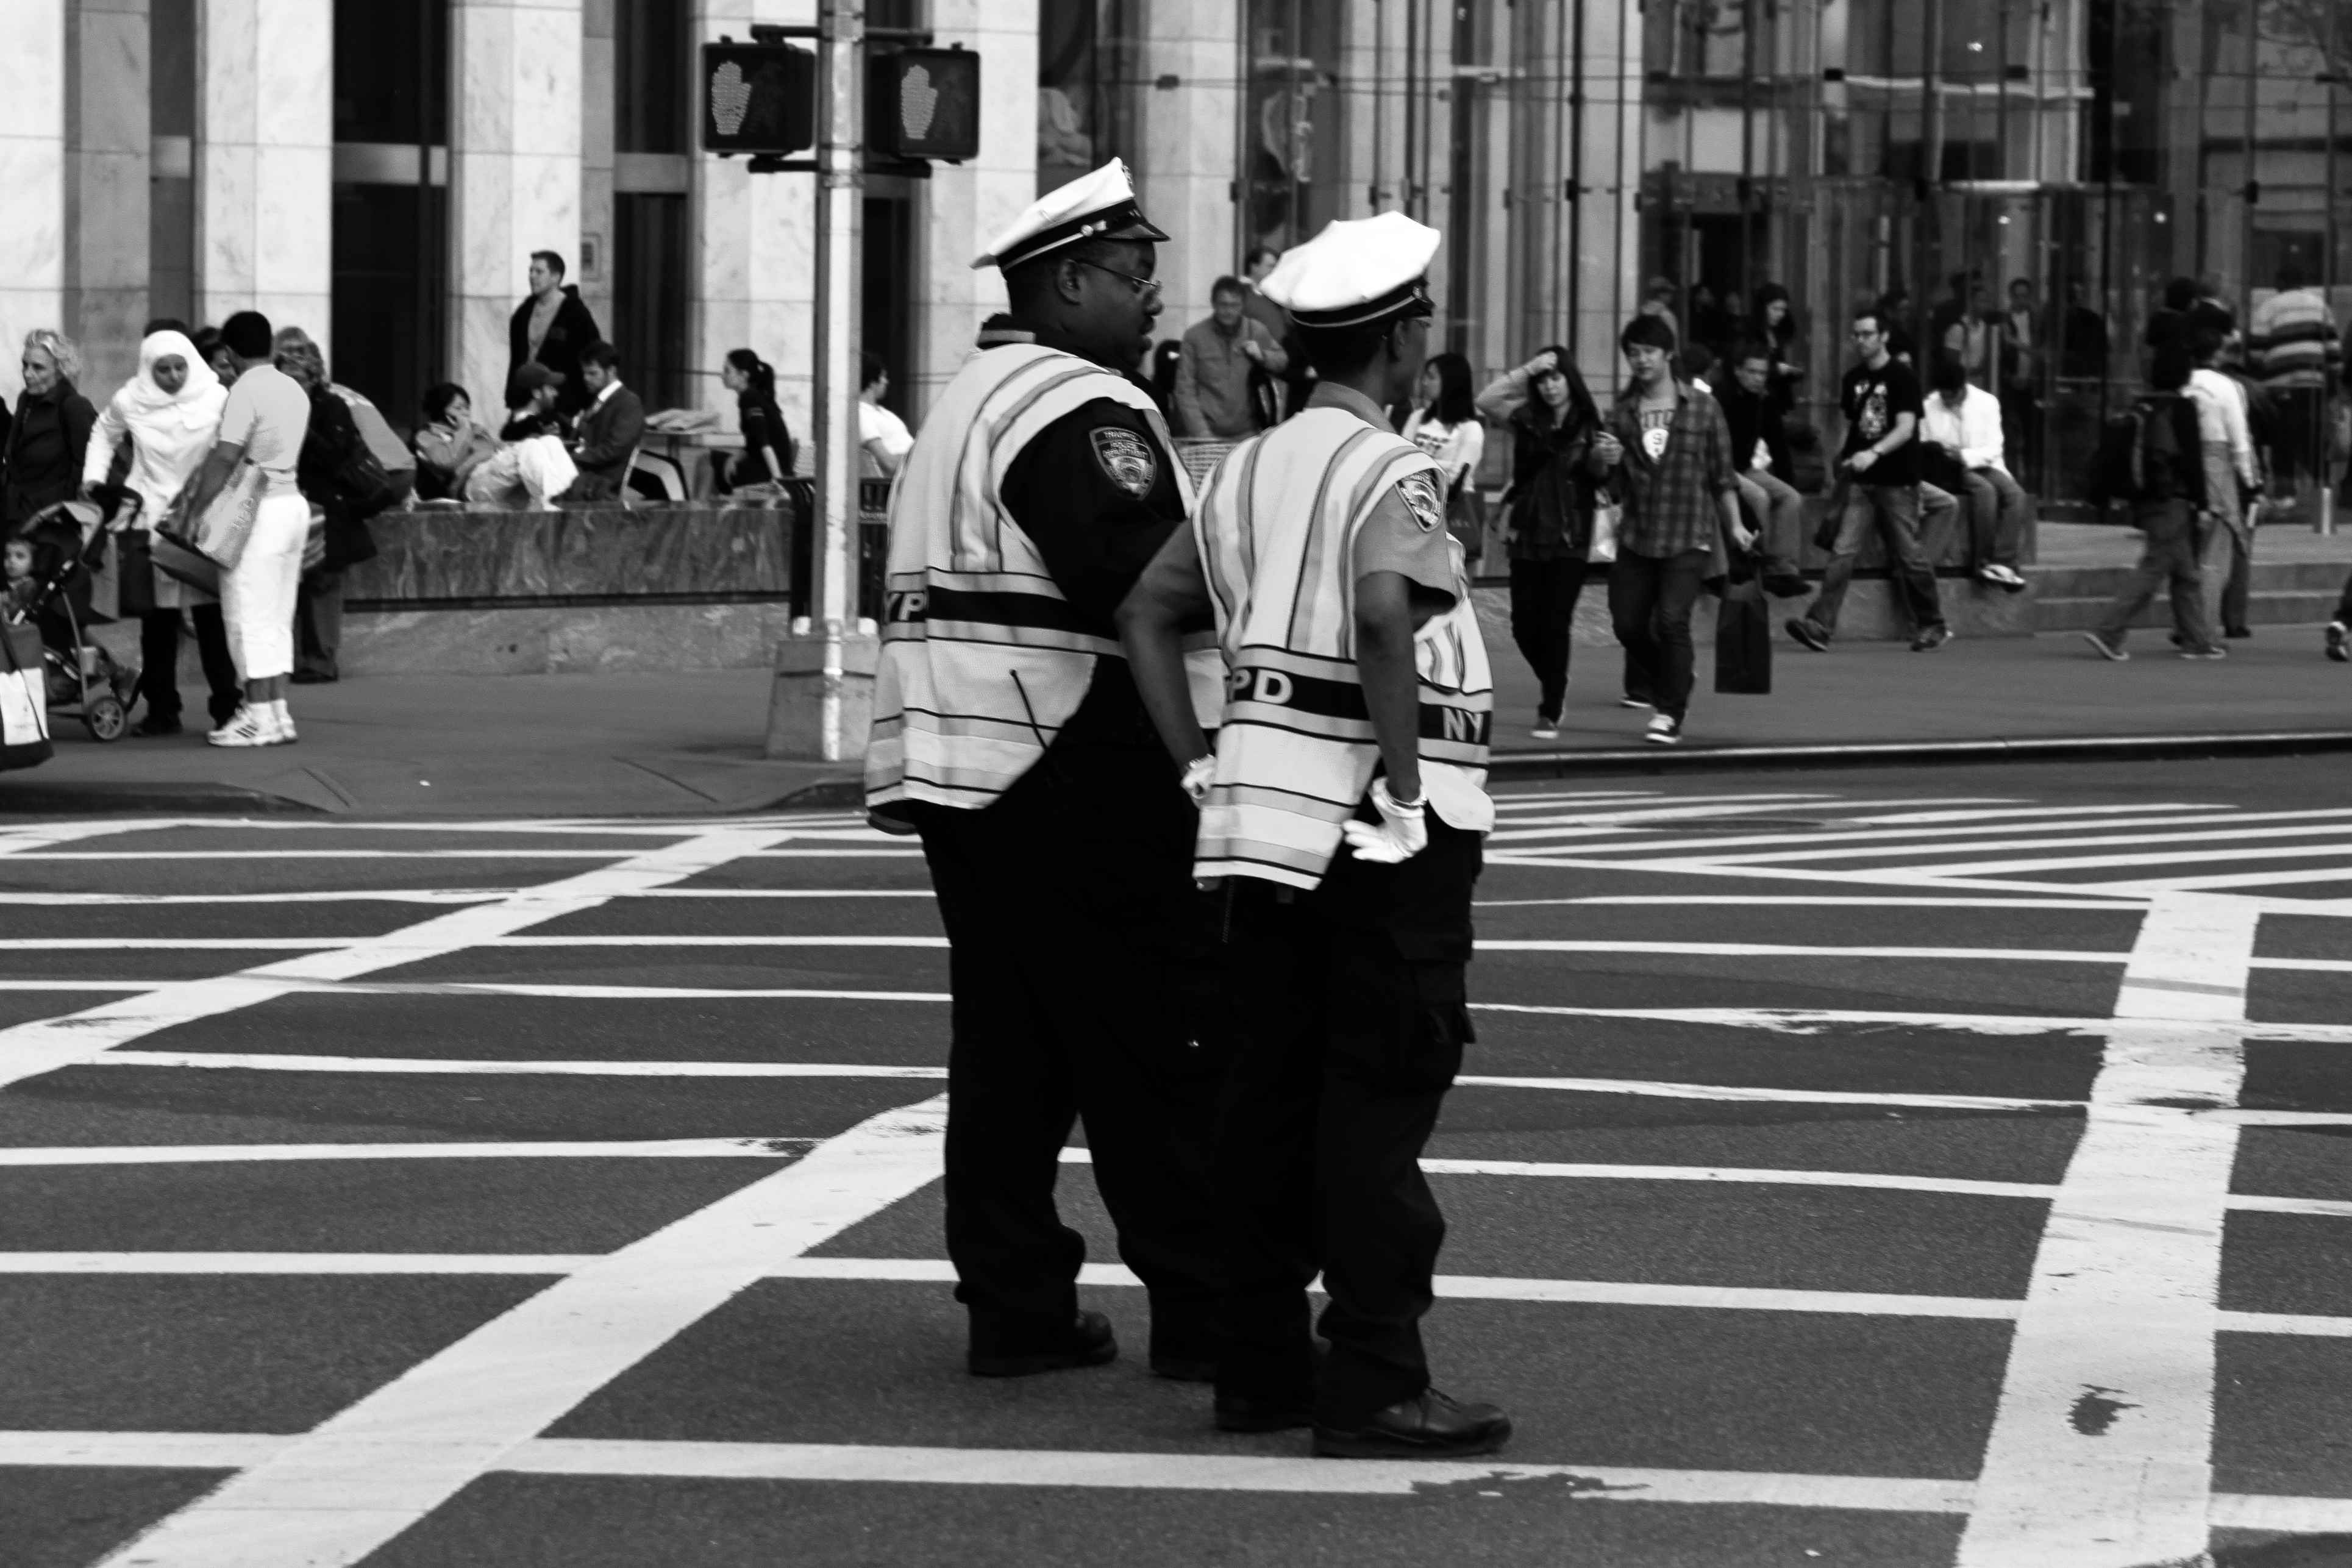
pedestrian, black and white, people, road, white, street, crowd, photo, nyc, black, monochrome, lane, blackandwhite, newyork, infrastructure, newyorkcity, photograph, estadosunidos, police, foto, argentina, us, zebra crossing, demonstration, nypd, rodrigoparedes, buenosaires, 160378, www160378com, pedestrian crossing, monochrome photography